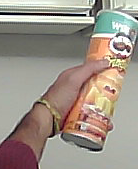
Product: pringles_paprika